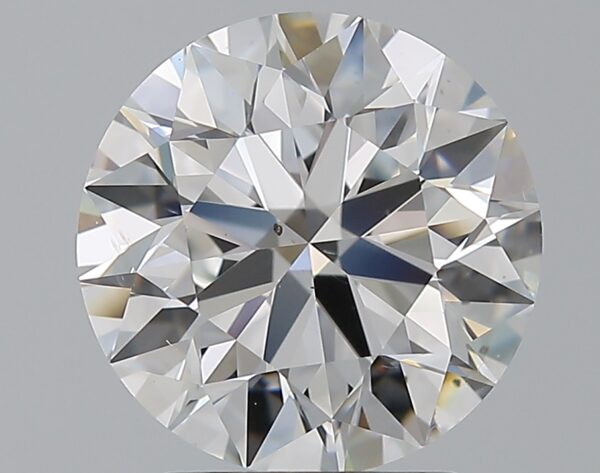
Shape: round
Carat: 3.01
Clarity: VS2
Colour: E
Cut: EX
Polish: EX
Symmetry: EX
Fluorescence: N
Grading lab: GIA
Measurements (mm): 9.19 x 9.21 x 5.76